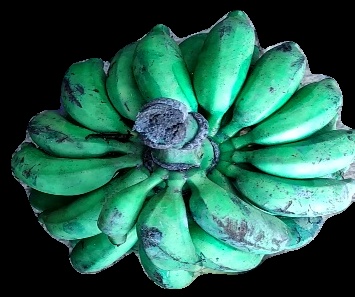
Variety: rasbale
Grade: grade3